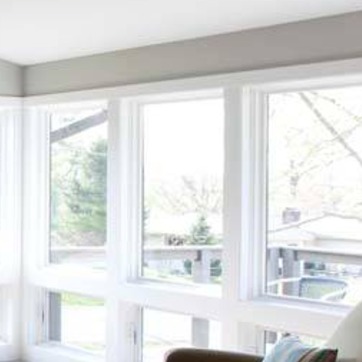
Material: glass